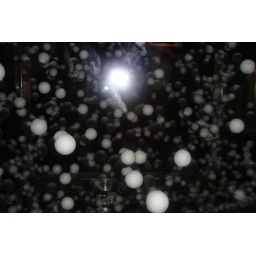
simply balls flying in a glass box